1993 Bishopsgate bombing

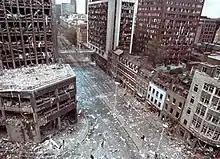
Wormwood Street pictured in the aftermath of the bombing which occurred on nearby Bishopsgate

The Bishopsgate bombing occurred on 24 April 1993, when the Provisional Irish Republican Army (IRA) detonated a powerful truck bomb on Bishopsgate, a major thoroughfare in London's financial district, the City of London. Telephoned warnings were sent about an hour beforehand, but a news photographer was killed in the blast and 44 people were injured, with fatalities minimised due to its occurrence on a Saturday. The blast destroyed the nearby St Ethelburga's church and wrecked Liverpool Street station and the NatWest Tower.